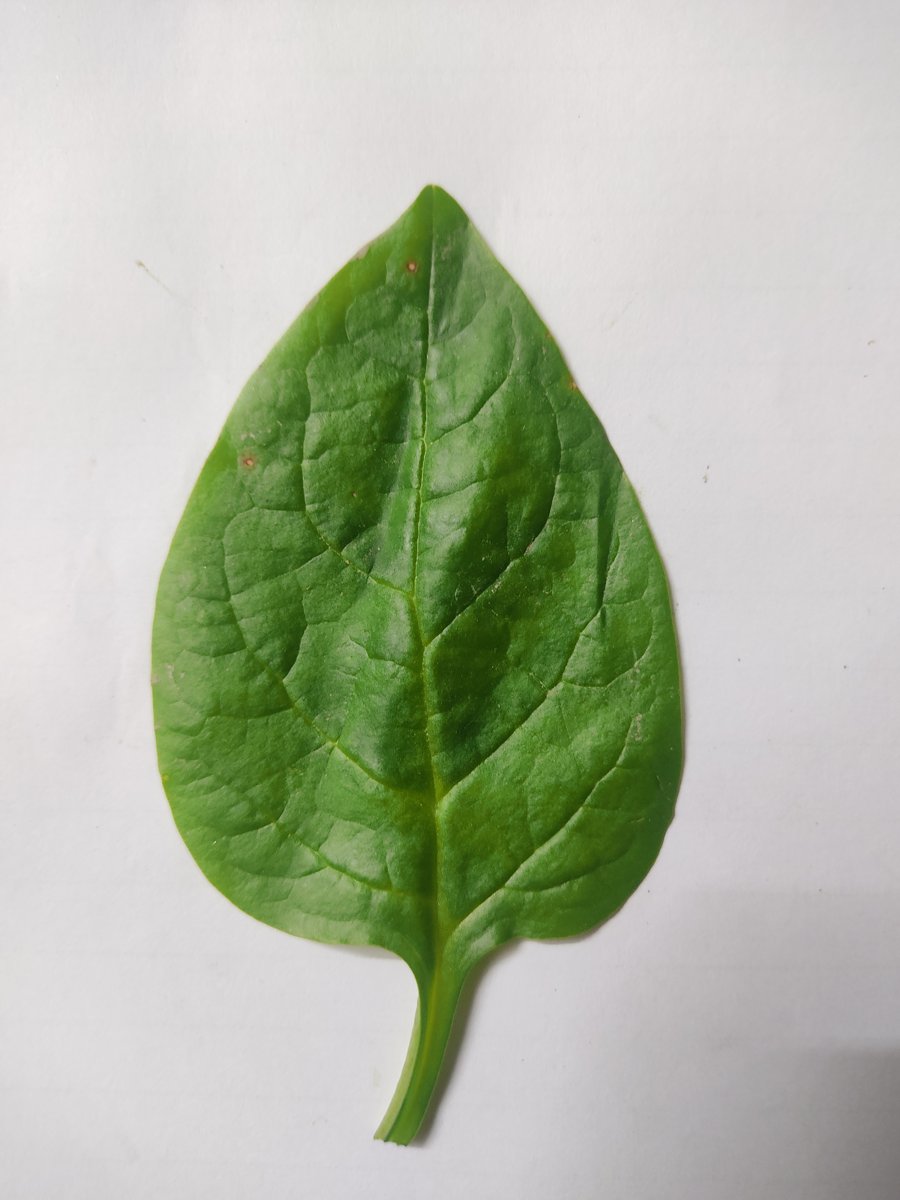
Label: Healthy-Leaf